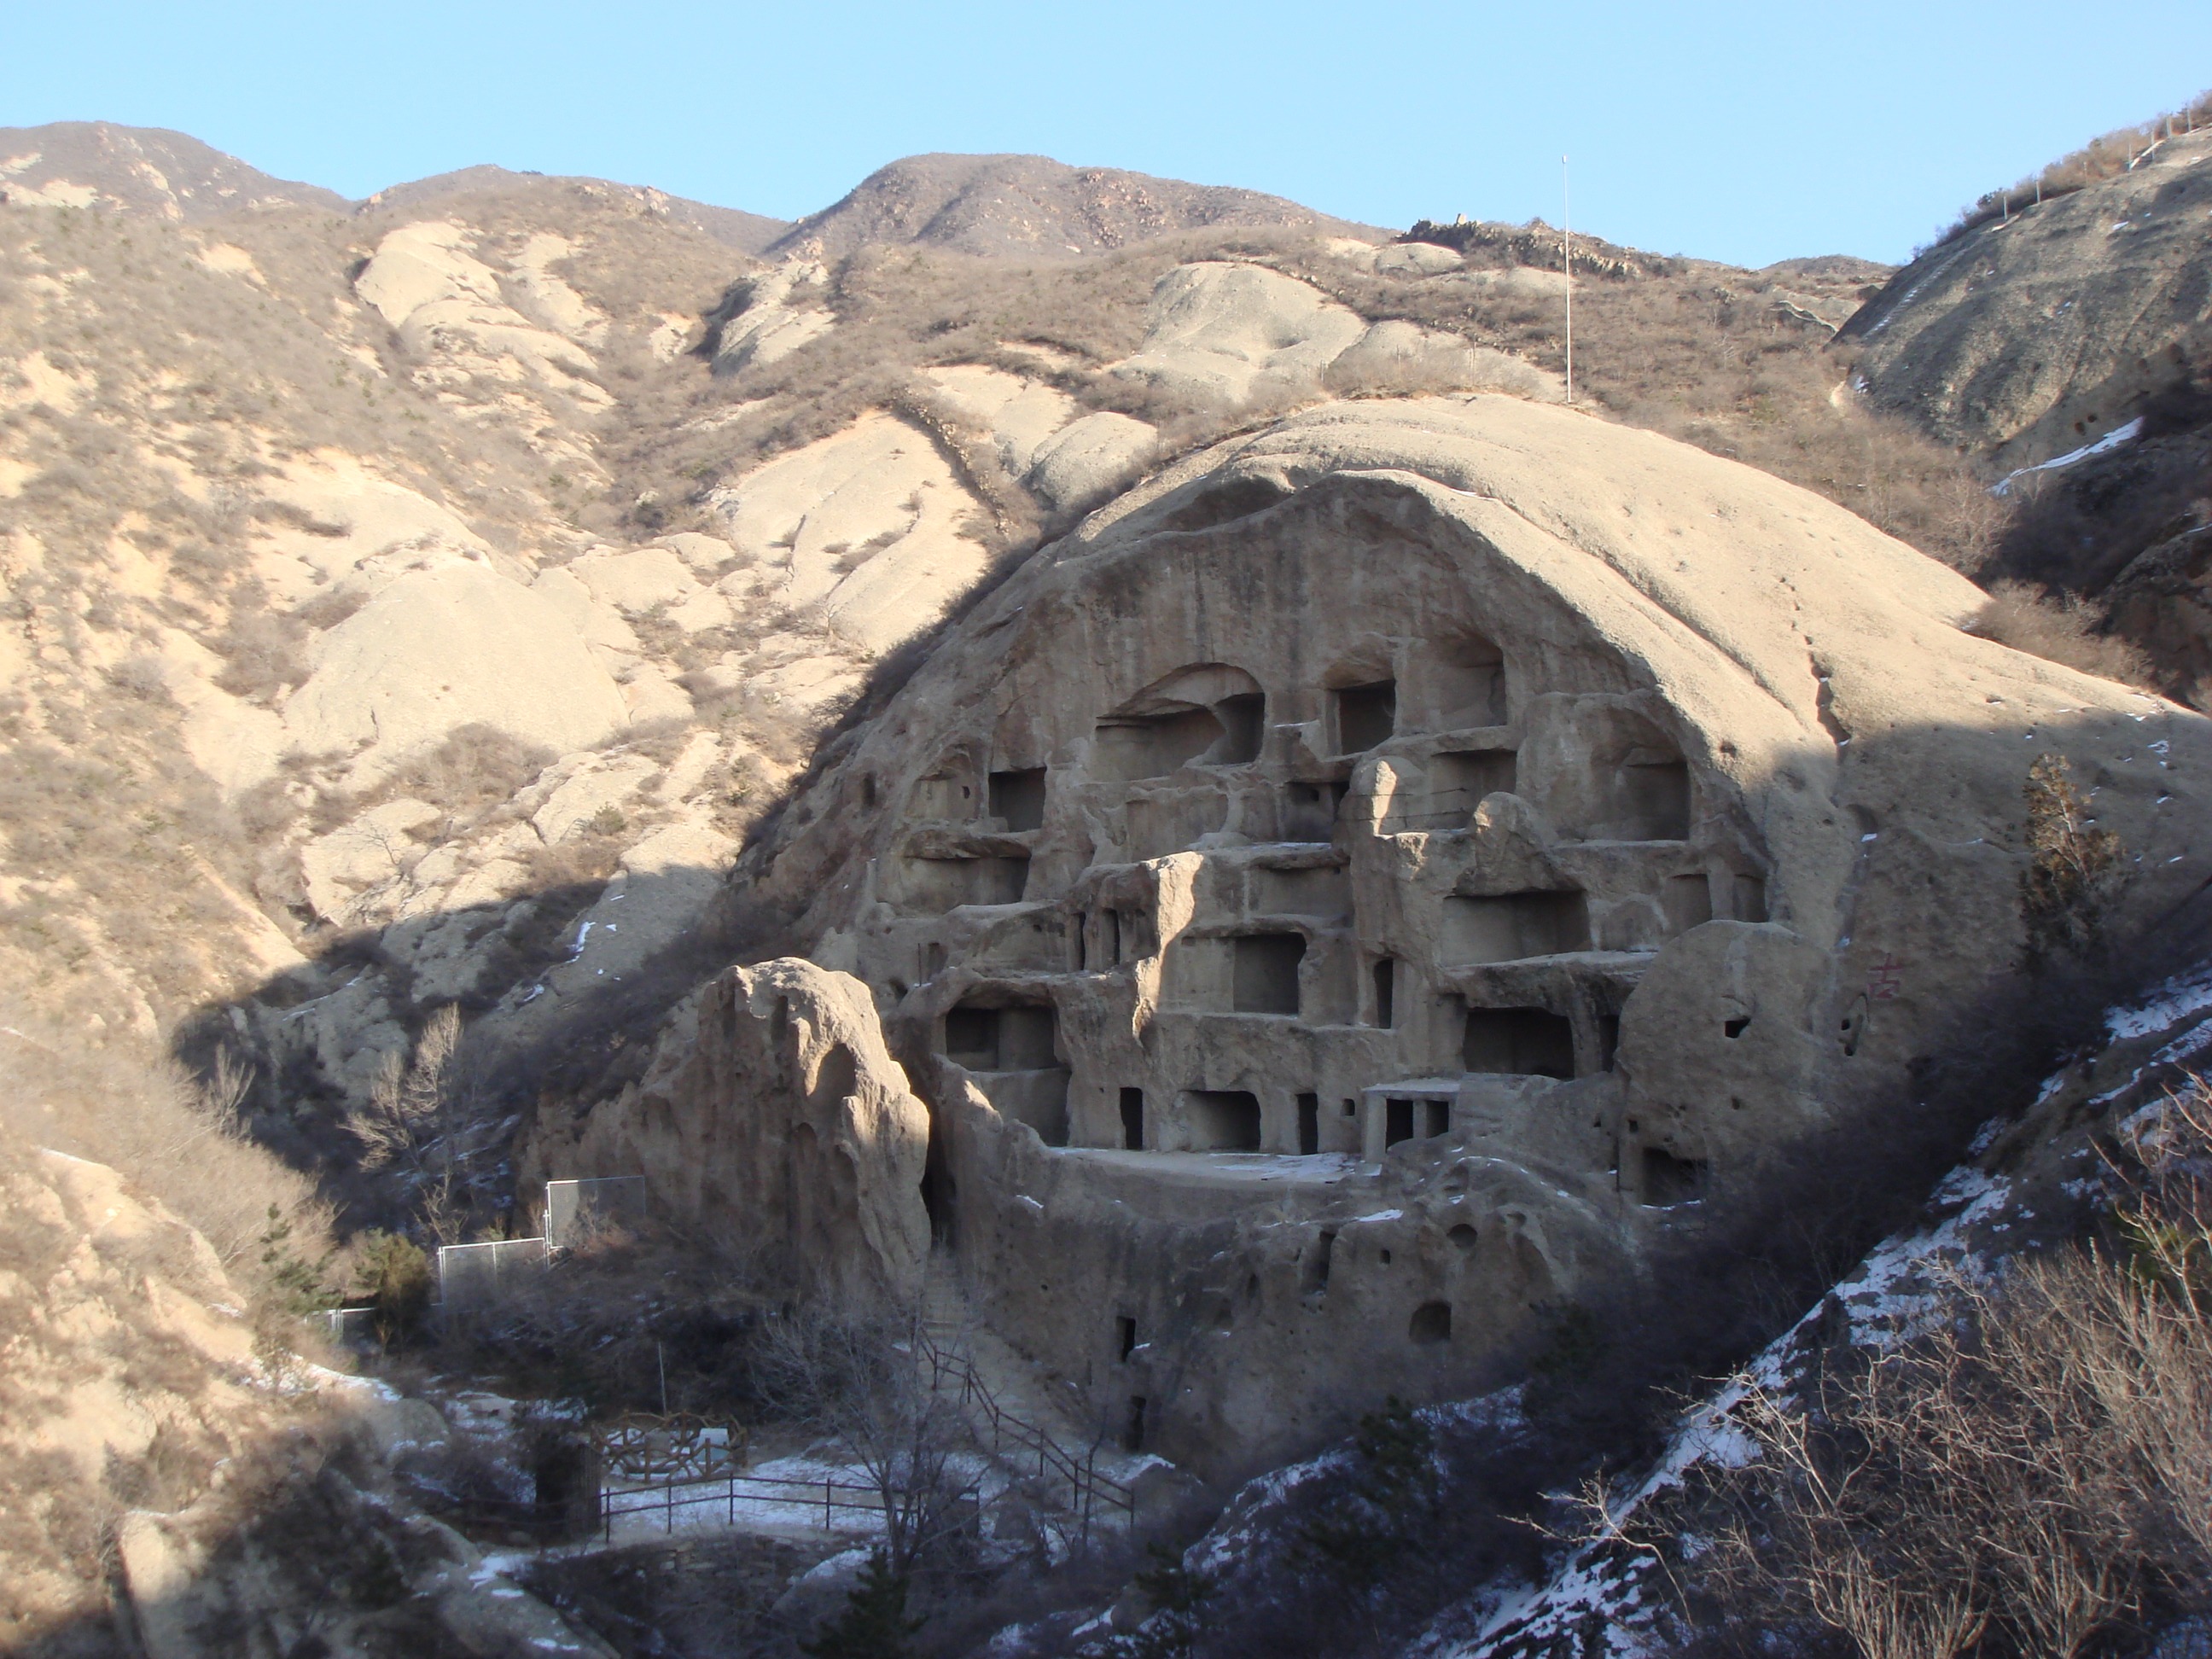
rock, mountain, valley, mountain range, cliff, cave, ancient, geology, mountains, ruins, badlands, history, china, wadi, ancient history, mountainous landforms, cave house